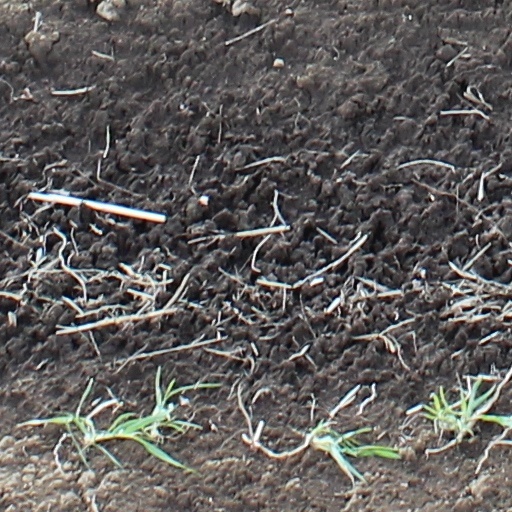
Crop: wheat